Beechwood (Isaac Kinsey House)

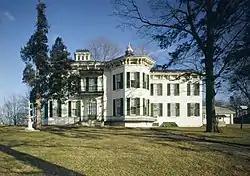
Beechwood (Isaac Kinsey House), January 1975

Beechwood (Isaac Kinsey House) is a historic home and farm located in Washington Township, Wayne County, Indiana. It was built in 1871, and is a two-story, Italianate style brick dwelling with a hipped roof topped by a cupola. It features a semicircular stone arched main entry surrounded by a two-story, wrought iron verandah and projecting two-story semi-hexagonal bay. Also on the property are the contributing dairy house, smokehouse, granary, barn, cow shed, and carriage house.